Electric vehicle charging network

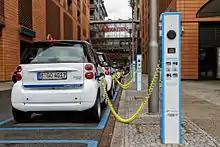
Several Smart electric drive cars charging at the Potsdamer Platz in Berlin.

The Renault–Nissan Alliance made agreements by 2010 to promote emission-free mobility in France, Israel, Portugal, Denmark and the U.S. state of Tennessee.